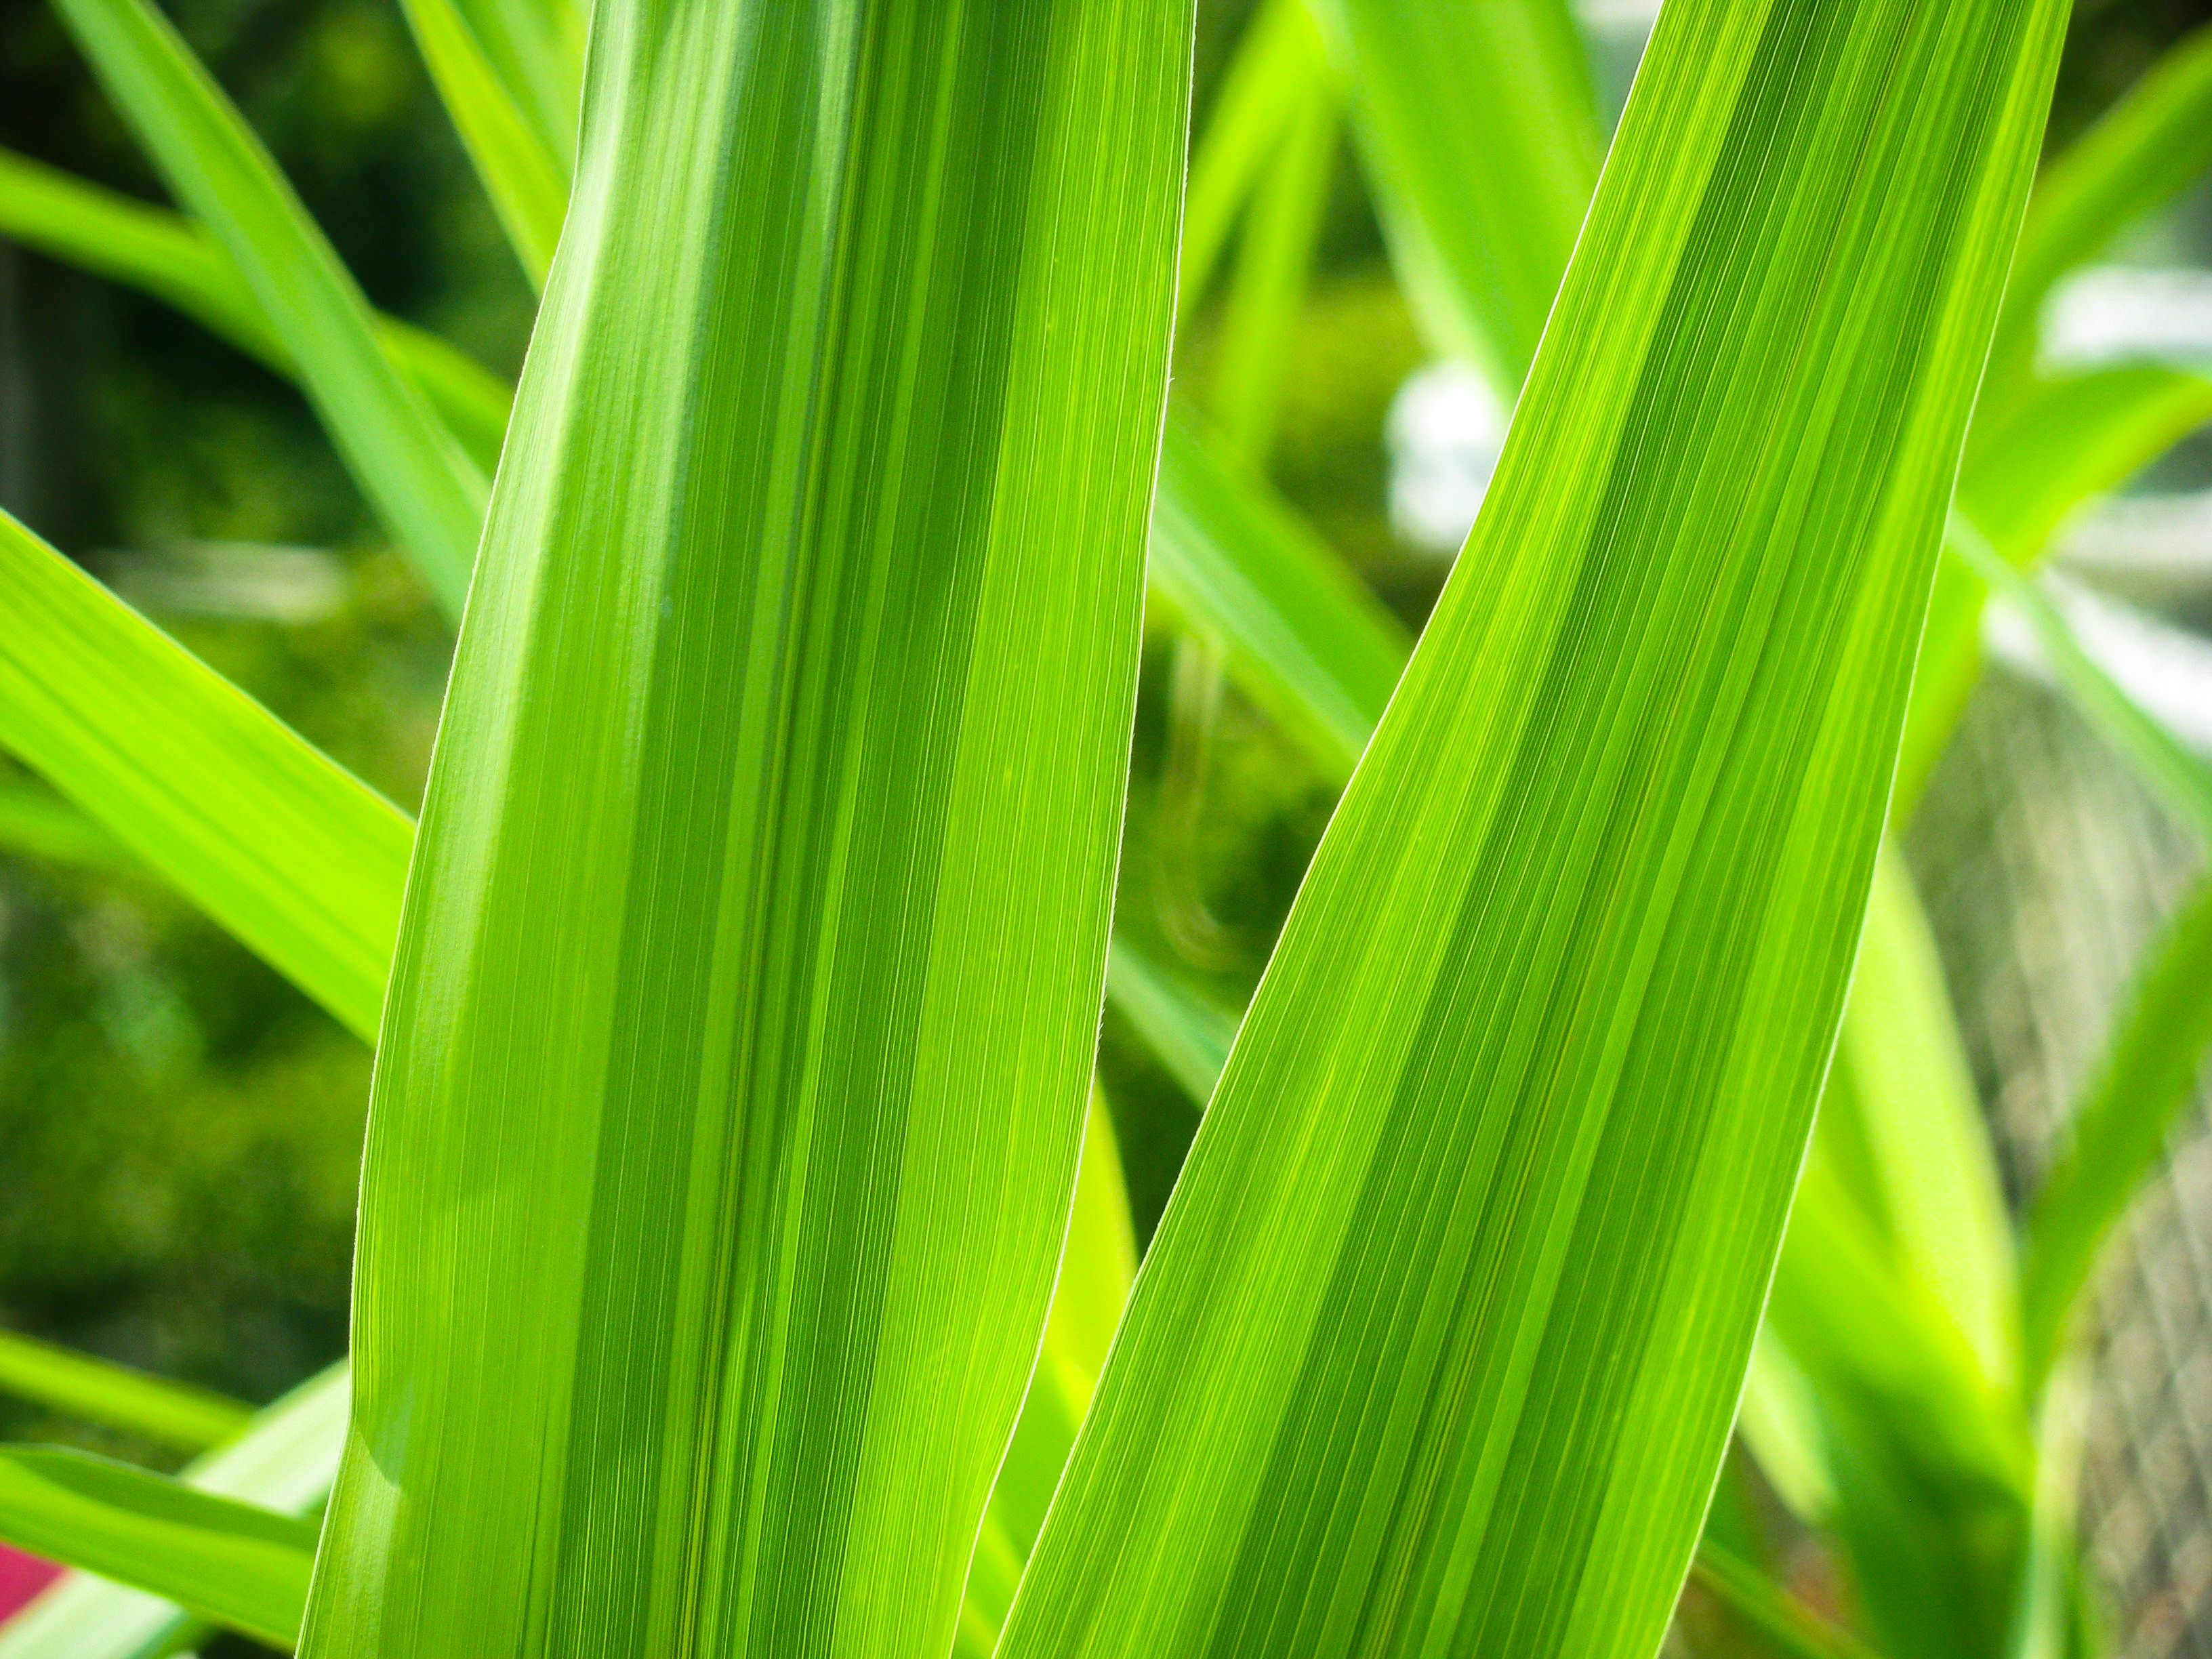
nature, grass, growth, plant, field, lawn, leaf, flower, food, spring, green, produce, crop, natural, fresh, colorful, agriculture, plants, leaves, macro photography, grass family, plant stem